Direction, position, or indication sign

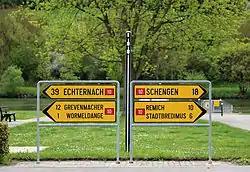
Directional road signs in Luxembourg

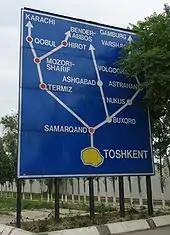
Road sign on M39 south of Tashkent, showing destinations as far away as Hamburg ("Gamburg") and Karachi

A direction sign, more fully defined as a direction, position, or indication sign by the Vienna Convention on Road Signs and Signals, is any road sign used primarily to give information about the location of either the driver or possible destinations, and are considered a subset of the informative signs group. Direction signs are far more varied internationally than other classes of sign, as the Vienna Convention does not specify sizes, colours, symbols or positions of such signs.